Igors Šiškins

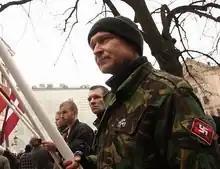
Šiškins at the Remembrance Day of the Latvian Legionnaires on 16 March 2009

Igors Šiškins (born 9 June 1959 in Rēzekne) is a Latvian ultranationalist activist and politician. During the 1990s, Šiškins was a member of the Latvian ultranationalist organization Pērkonkrusts, where he was one of the members convicted for their involvement in bombing the Monument to the Liberators of Soviet Latvia and Riga from the German Fascist Invaders in June 1997.